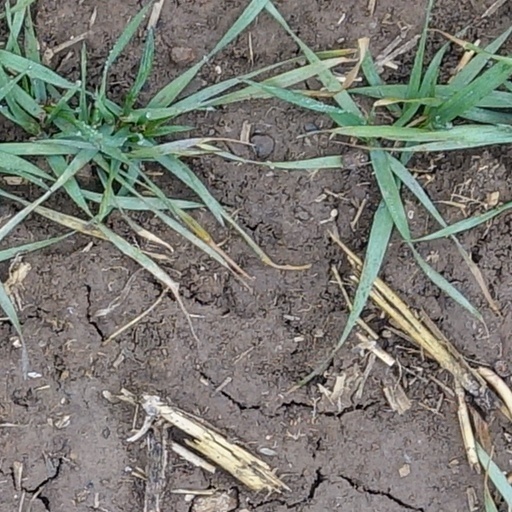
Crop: wheat